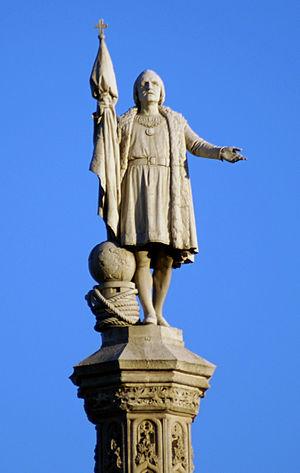
Christophe Colomb, né en 1451 sur le territoire de la république de Gênes et mort le 20 mai 1506 à Valladolid, est un navigateur génois au service des monarques catholiques Isabelle de Castille et Ferdinand d'Aragon célèbre pour avoir « découvert l'Amérique » en 1492. Il est chargé par la reine Isabelle d'atteindre l'Asie orientale en traversant l'océan Atlantique avec trois caravelles dont il est « l'amiral ».